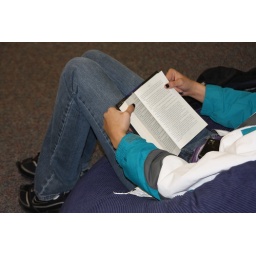
Kicking back in a bean bag chair in the leisure reading collection.